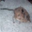
Label: shrew